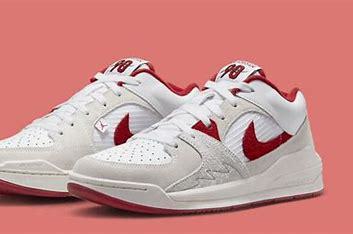
Brand: Jordan
Model: Stadium 90